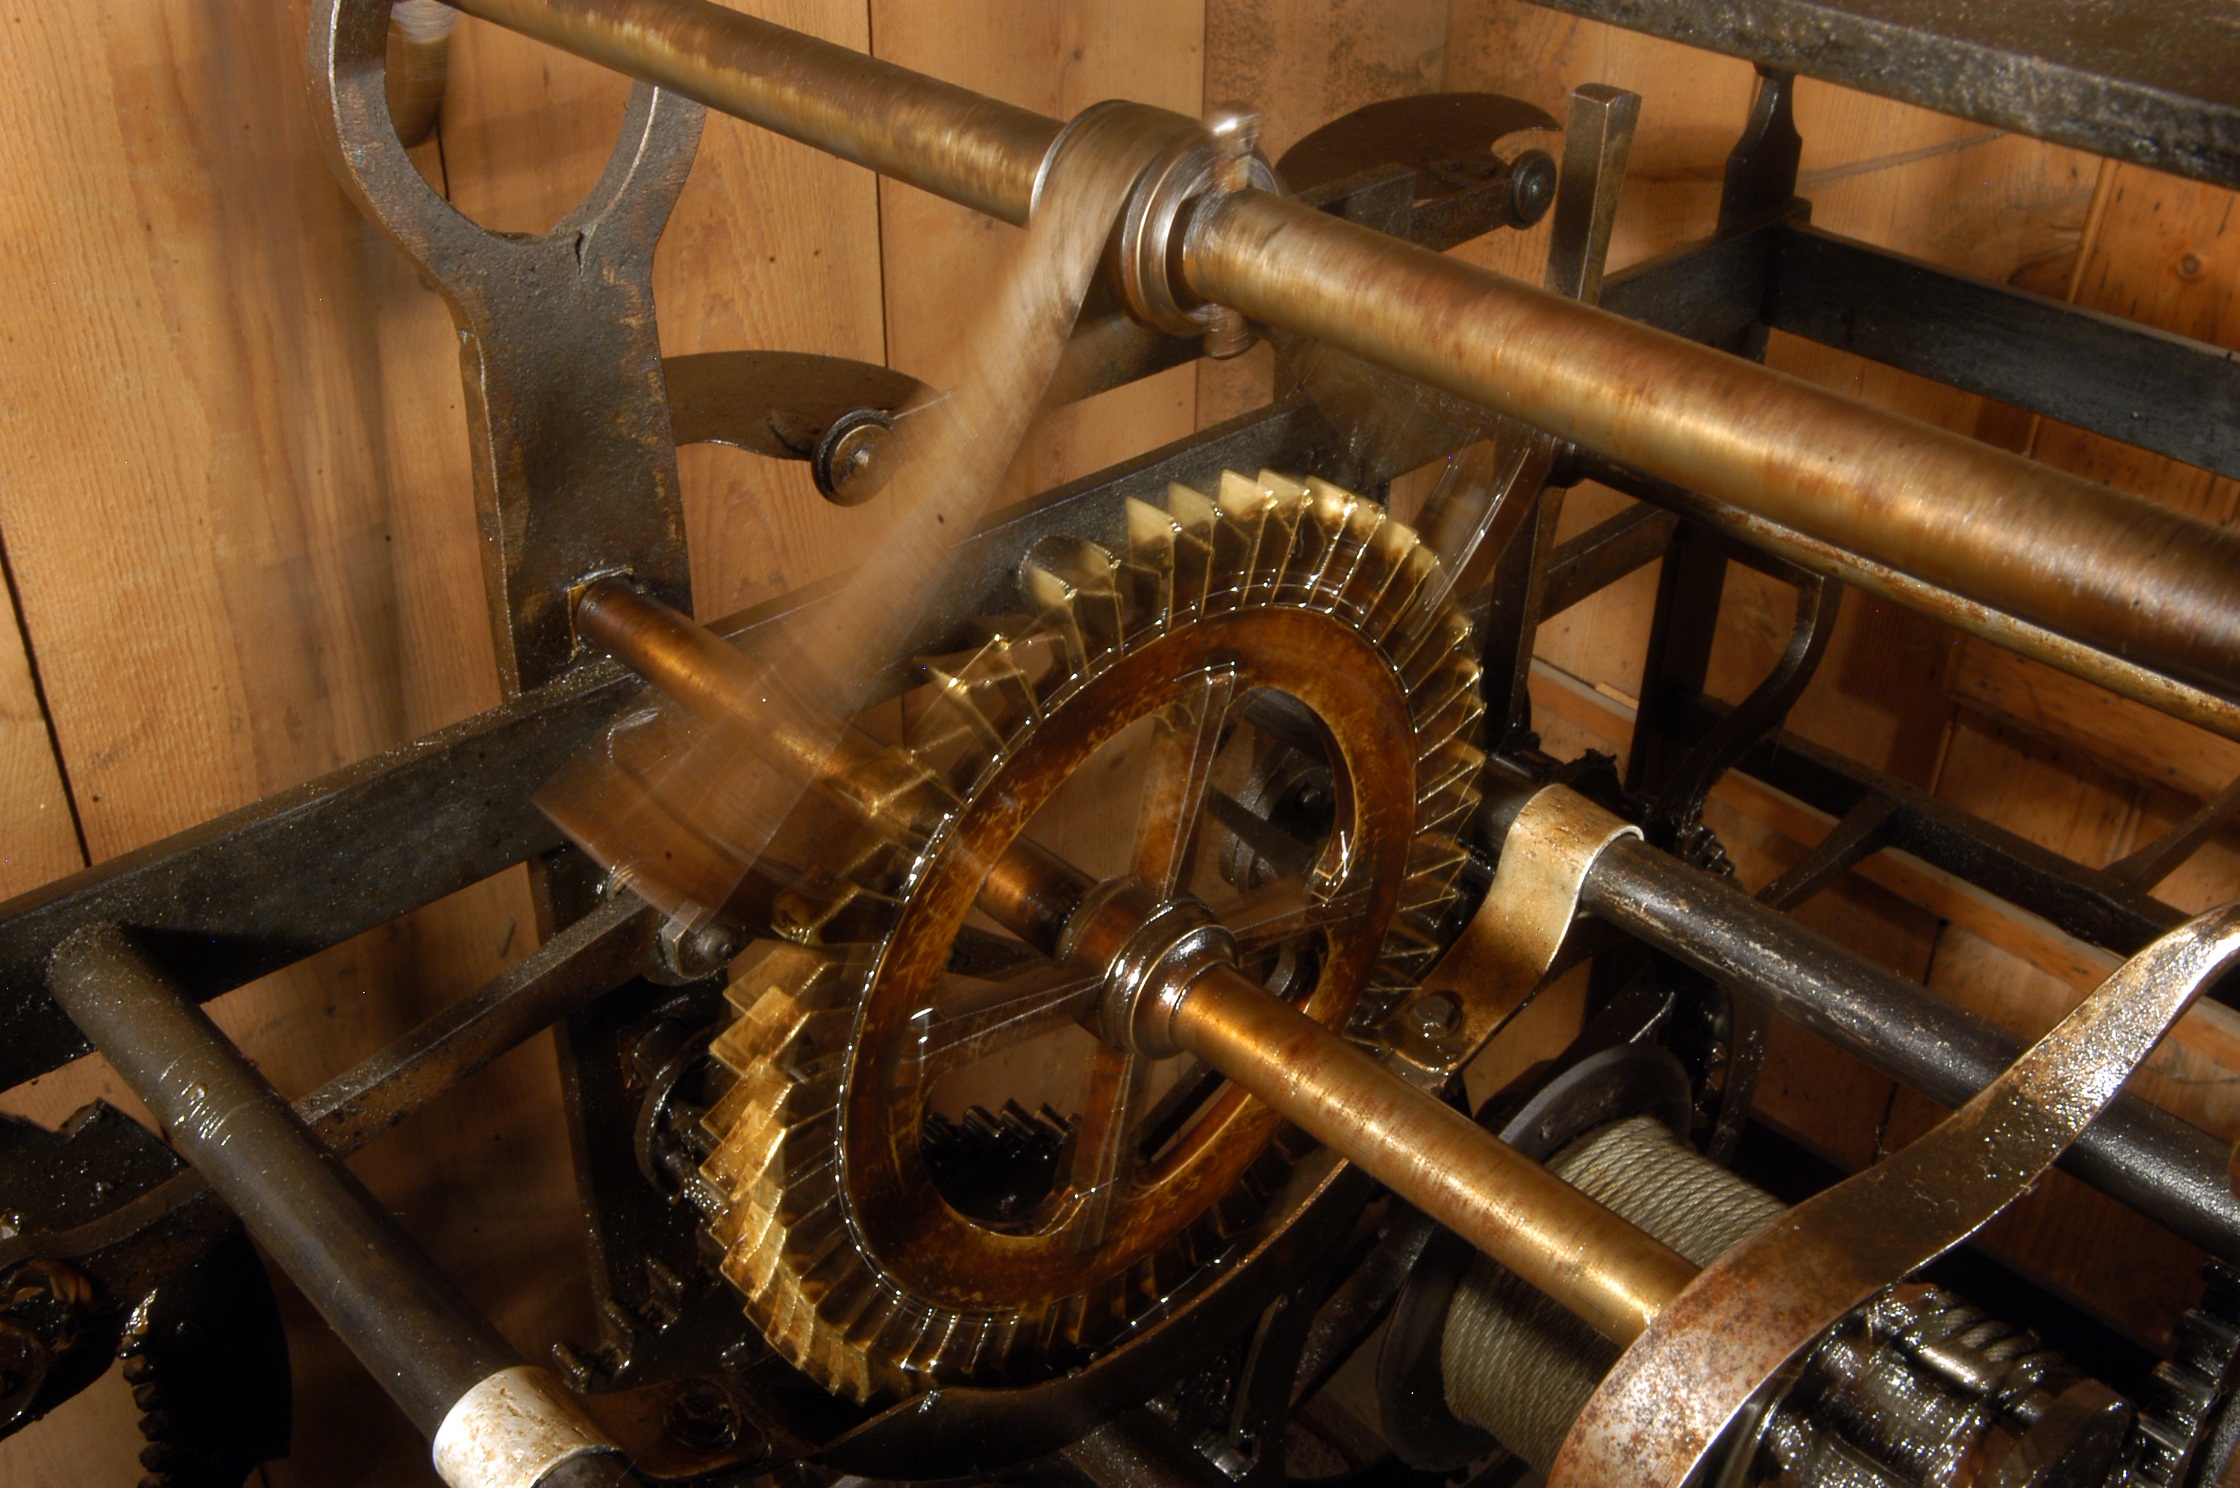
wheel, clock, time, bicycle, machine, engine, steam engine, church clock, machine tool, aircraft engine